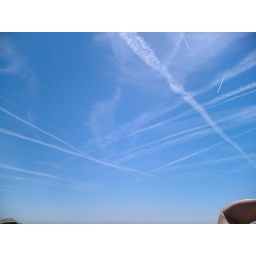
The only clouds in the sky where the jet streams from all the planes in the air